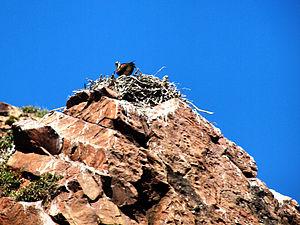
La Réserve naturelle de Scandola est une réserve naturelle en Corse à la fois marine et terrestre, également inscrite sur la liste du patrimoine mondial de l'Unesco, et faisant partie des aires marines protégées de la France. Classée en 1975, elle occupe une surface de 1 669 hectares et protège une biodiversité remarquable entre l’étage médiolittoral et l'étage circalittoral de sa partie sous-marine. Elle a été jugée représentative des écosystèmes et biocénoses de la façade maritime du Parc naturel régional de Corse qui en est le gestionnaire.